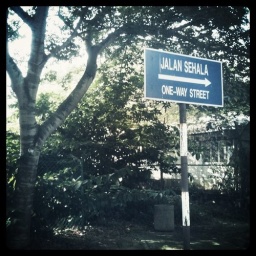
The very rare bilingual road sign in the Klang Valley